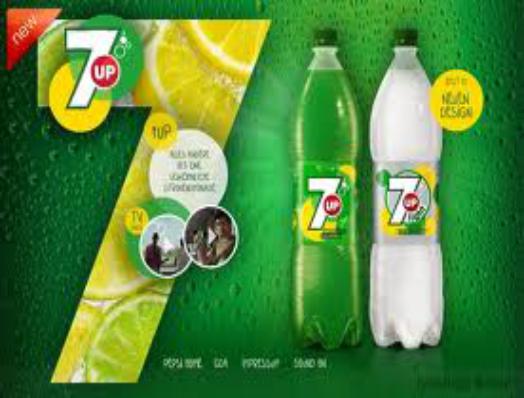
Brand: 7-Up
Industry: Food